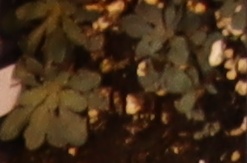
Label: Horseweed